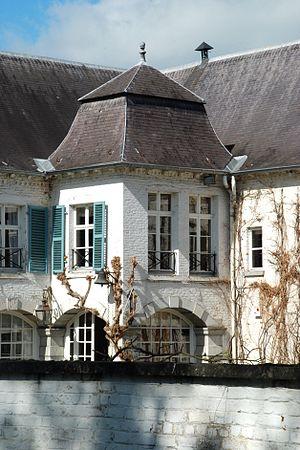
Belgique - Brabant wallon - Genappe - Château de Bousval
Le château de Bousval est un château situé à Bousval, section de la ville belge de Genappe, en Brabant wallon.